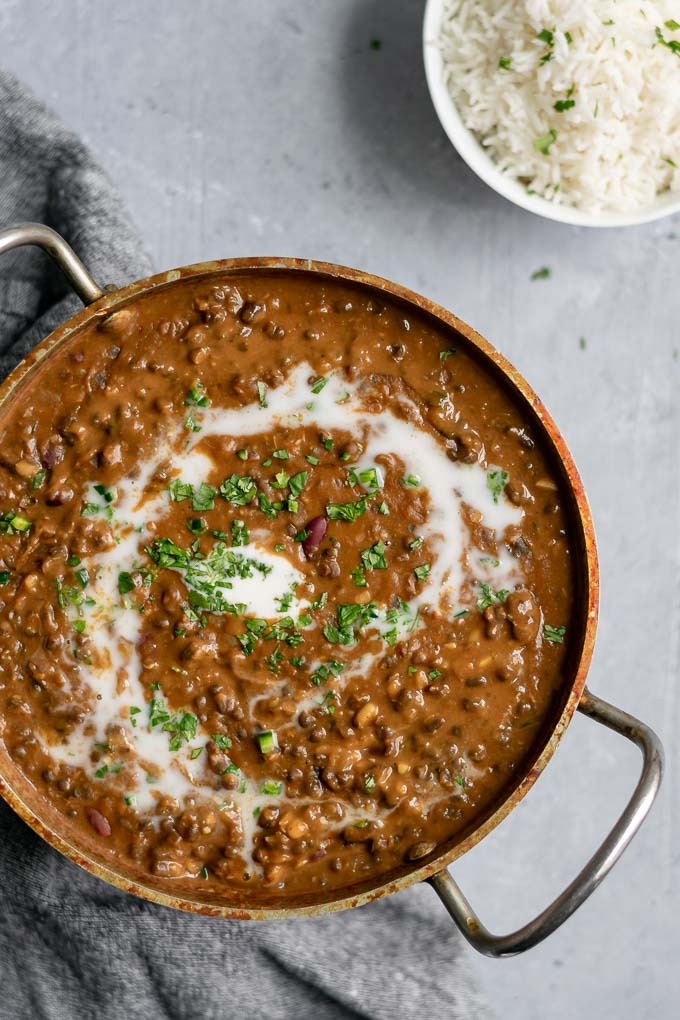
Dish: dal_makhani